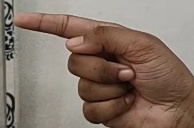
ASL sign: G